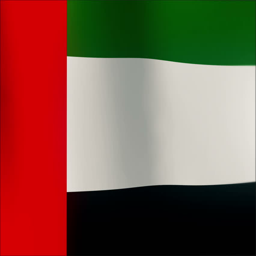
a beautiful satin finish looping flag animation .